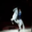
Label: horse